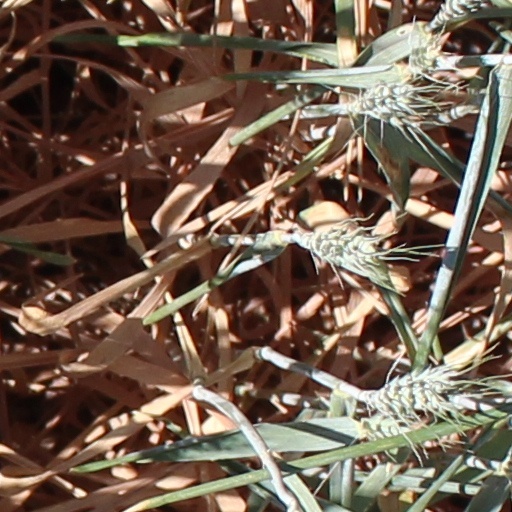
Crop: wheat